Chaitanya (film)

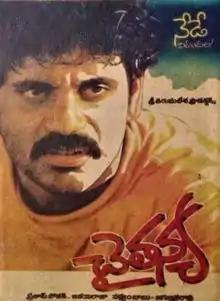
Theatrical release poster

Chaitanya is a 1991 Indian Telugu-language action road film, written and directed by Prathap K. Pothan. Produced by Sathyam Babu, the film Starred Nagarjuna, Gautami, and Girish Karnad in pivotal roles and with music composed by Ilaiyaraaja. It was simultaneously dubbed into Tamil and Malayalam as "Madras To Goa".